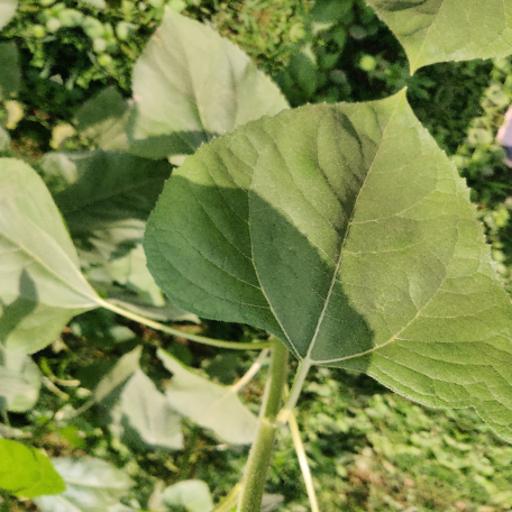
Label: Fresh_leaf